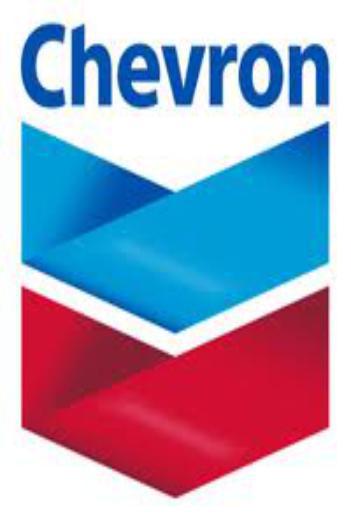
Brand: Chevron
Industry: Transportation